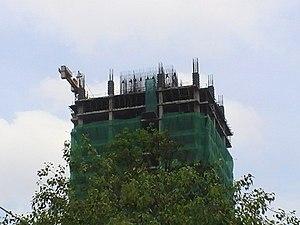
Construction d'un building à Phnom Penh
L’économie du Cambodge connait une progression rapide depuis le milieu des années 1990. Mais malgré cette croissance, le royaume reste dans la catégorie des pays les moins avancés, le revenu par habitant restant encore très bas comparé à ses principaux voisins.